Harehills

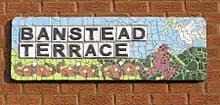
Street sign in Harehills

In the early 19th century, the area covered by Harehills existed as woods between Leeds and the village of Chapel Allerton. Leeds had developed in the west, north and south but not much to the east. The area began to be developed from the 1820s, when people sought to escape the overcrowding in the centre of Leeds, wide streets and detached houses were envisaged in a plan titled 'New Leeds'. However, it was closely packed back-to-back housing for workers that came to be built in the 1890s. Expansion happened very rapidly. Harehills was on the route of the Leeds Tramway to Roundhay and Chapeltown opened from 1891. Transport links contributed to the growth of the area.